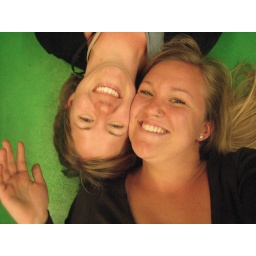
vicenza - nothing like having a bright green floor in the laudromat for the prefect photo background